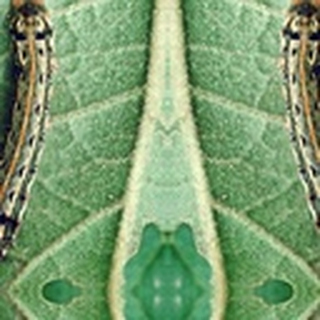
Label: cotton_army_worm